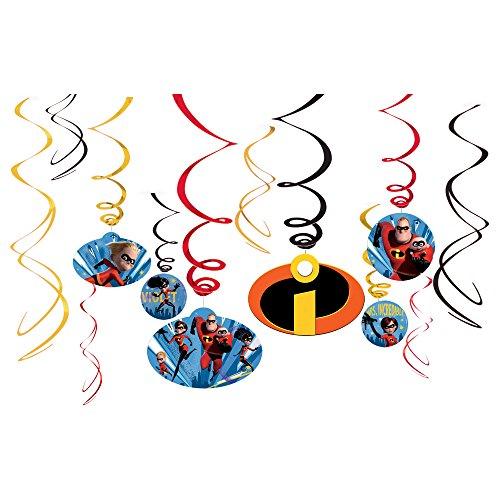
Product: amscan Disney/Pixar Incredibles 2" Swirl Value Pack 12ct, Party Favor
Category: Toys & Games | Party Supplies | Party Favors
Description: Feel relaxed while looking upon these exquisite "incredible 2" Swirls.
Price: $6.86
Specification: ProductDimensions:9.9x9.5x0.4inches|ItemWeight:3.52ounces|ShippingWeight:3.52ounces(Viewshippingratesandpolicies)|Manufacturer:Amscan|ASIN:B07CL24QXN|Itemmodelnumber:671907